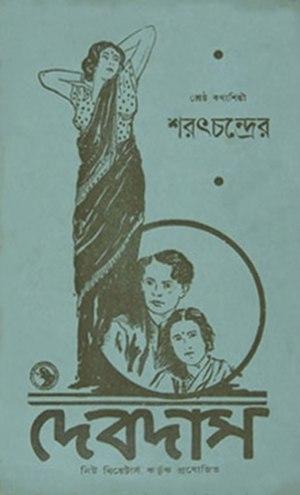
Brochure publicitaire de Devdas (P.C. Barua 1935)
Devdas ou Debdas est un film indien en bengali réalisé par P.C. Barua en 1935. Il s'agit de la première des trois adaptations cinématographiques de la nouvelle éponyme de Sarat Chandra Chatterjee produite par le studio New Theatres en 1935. La seconde, en hindi, est également réalisée par P.C. Barua et sort la même année. La troisième version, en tamoul, est réalisée par P.V. Rao et sort au Tamil Nadu en 1937.